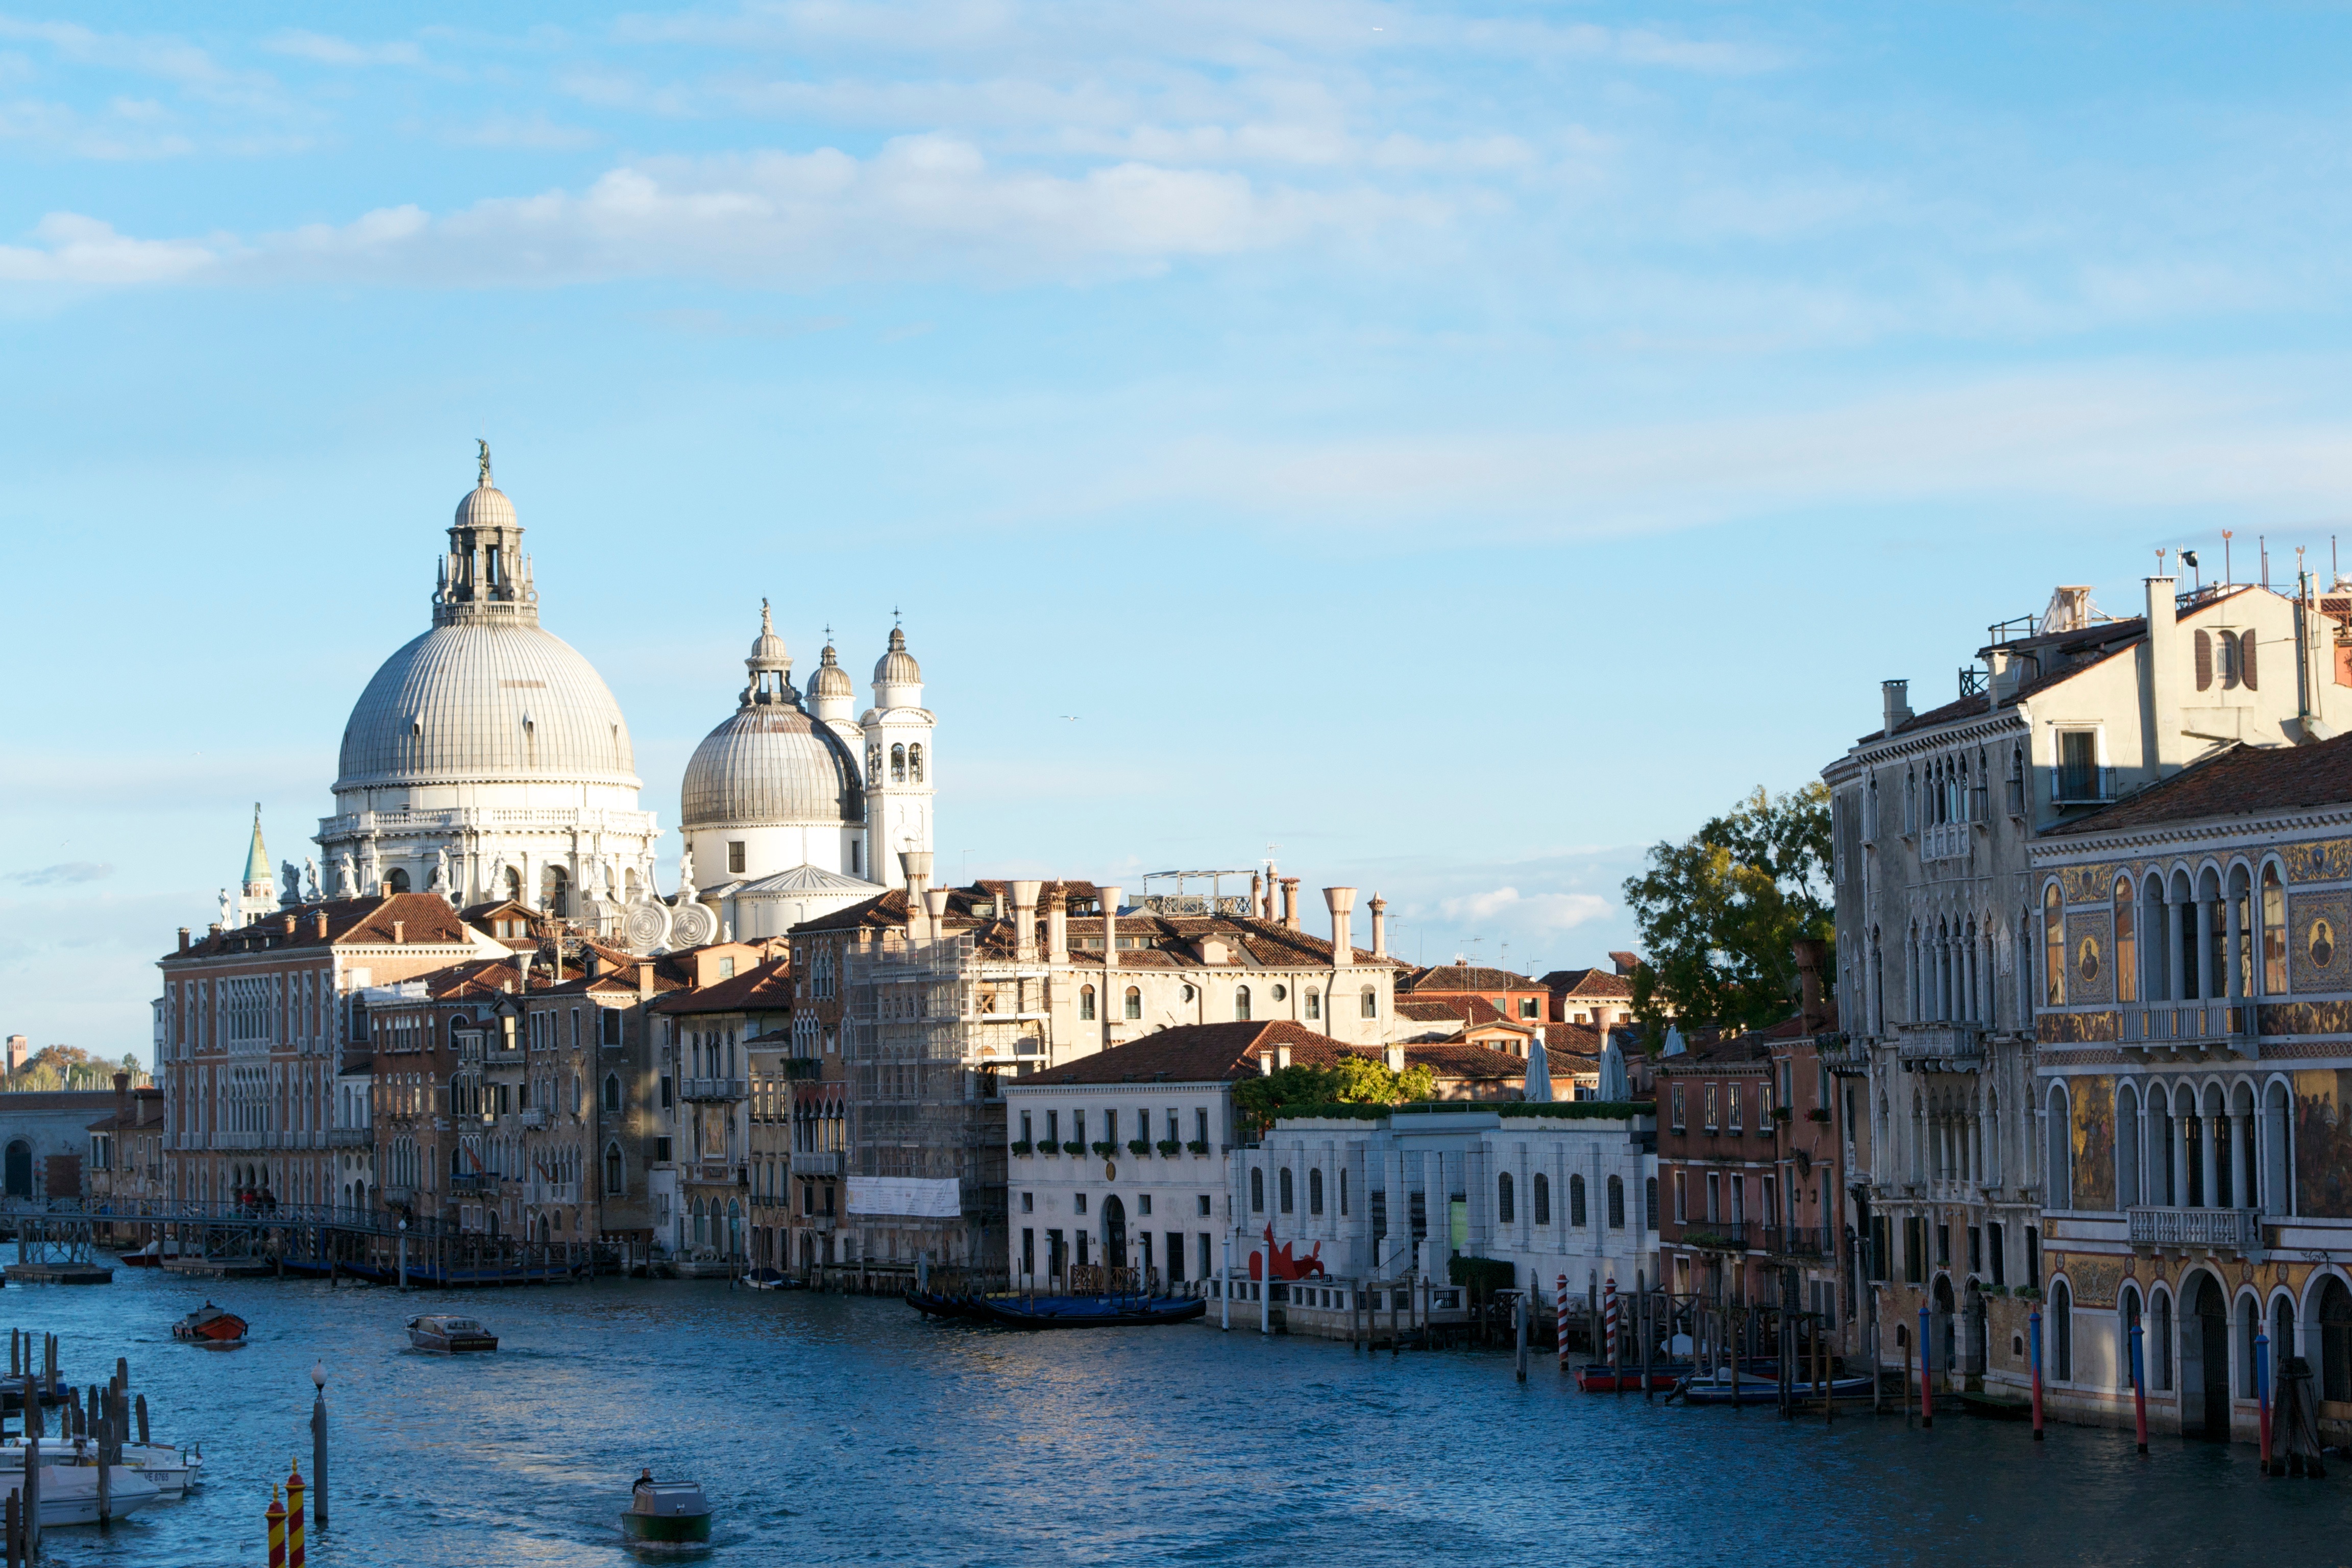
sea, coast, boat, town, river, canal, cityscape, vacation, vehicle, harbor, tourism, waterway